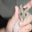
Label: hamster